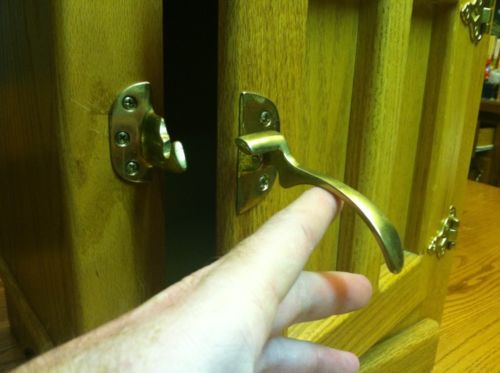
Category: cabinet